Gift wrapping

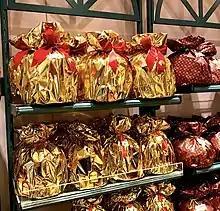
Not every gift packaging is recyclable

In Germany, approximately 100 grams of gift wrapping paper per person are used each year, resulting in up to 8,000 tons of wrapping paper waste. However, not all types of paper can be fully recycled.